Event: Nepal Earthquake
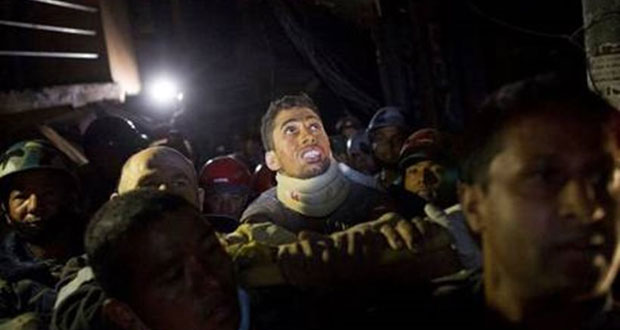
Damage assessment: no_damage